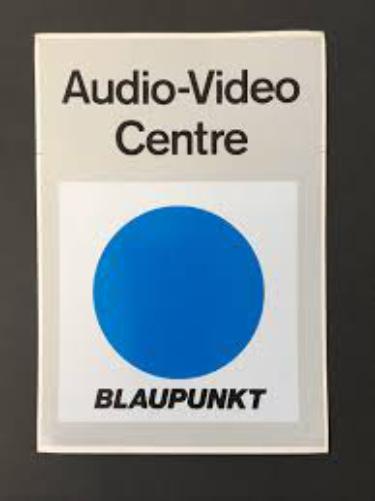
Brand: Blaupunkt
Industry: Electronic